Château de Brésis

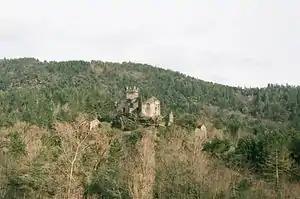
Château de Brésis

The Château de Brésis (also known as Brisis) is a ruined castle in the "commune" of Ponteils-et-Brésis in the Gard "département" of France.